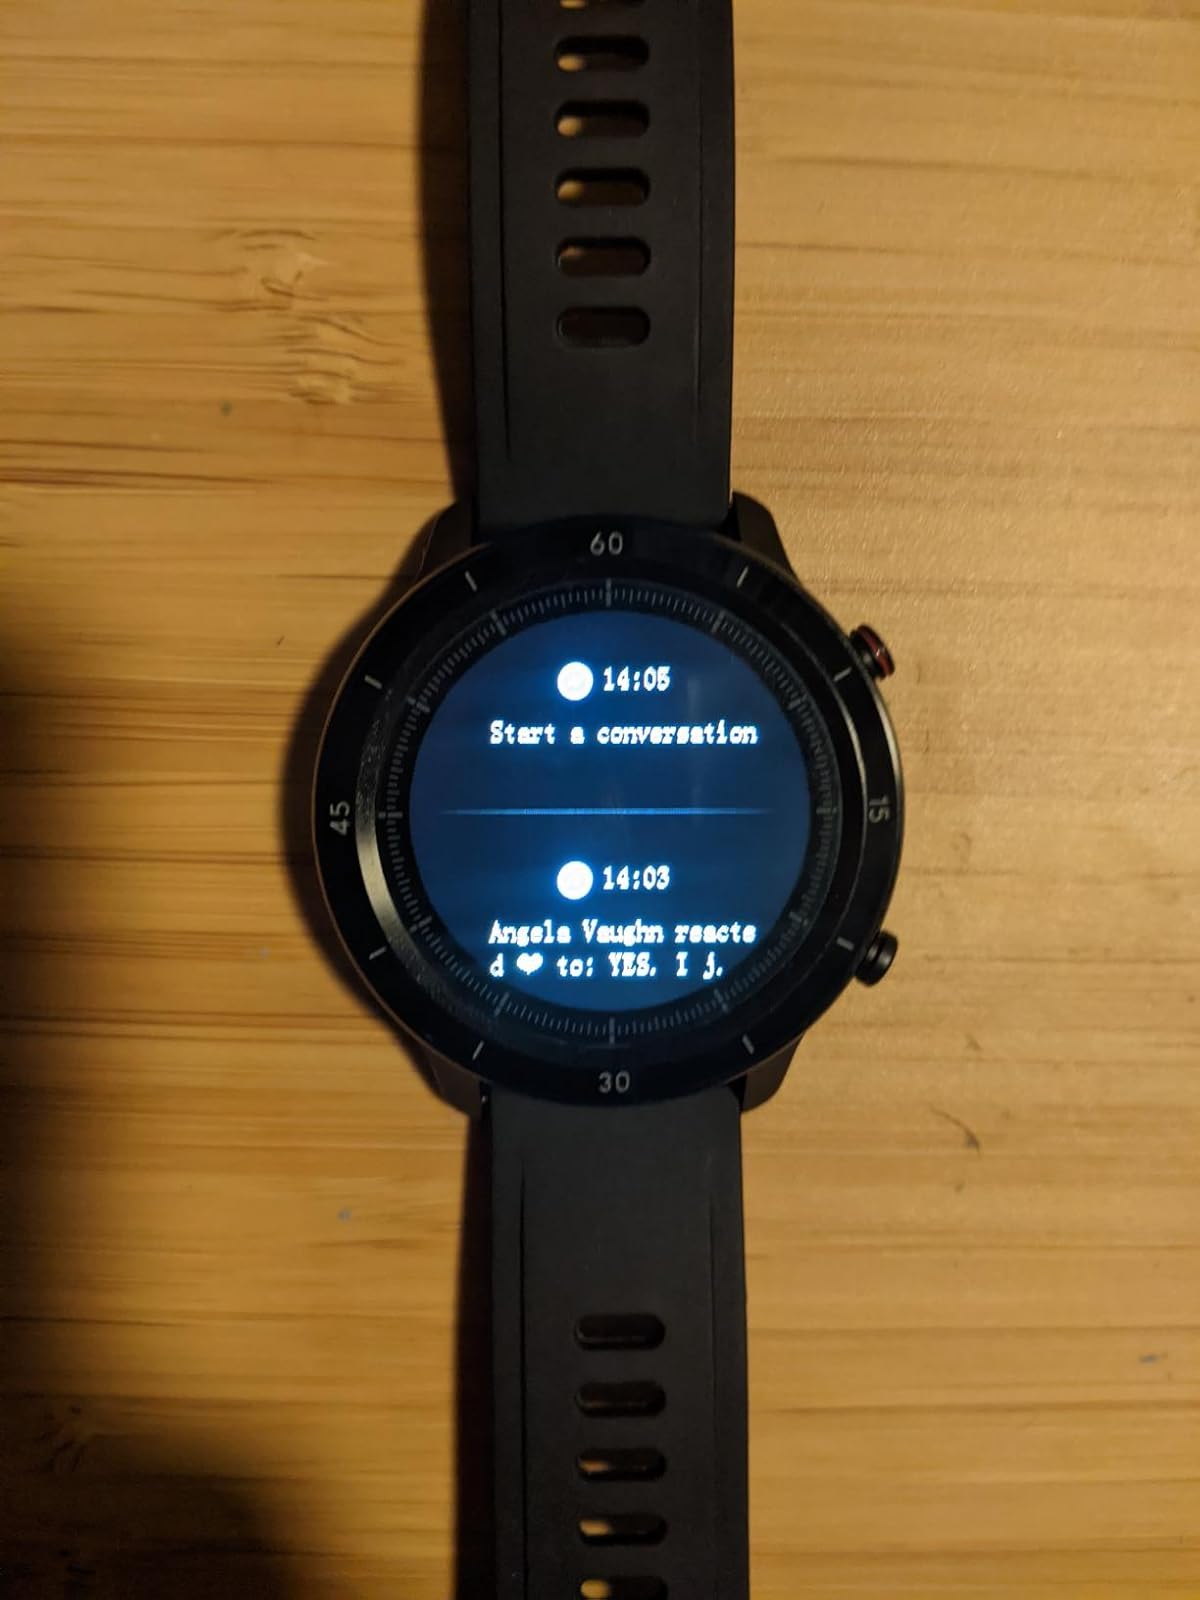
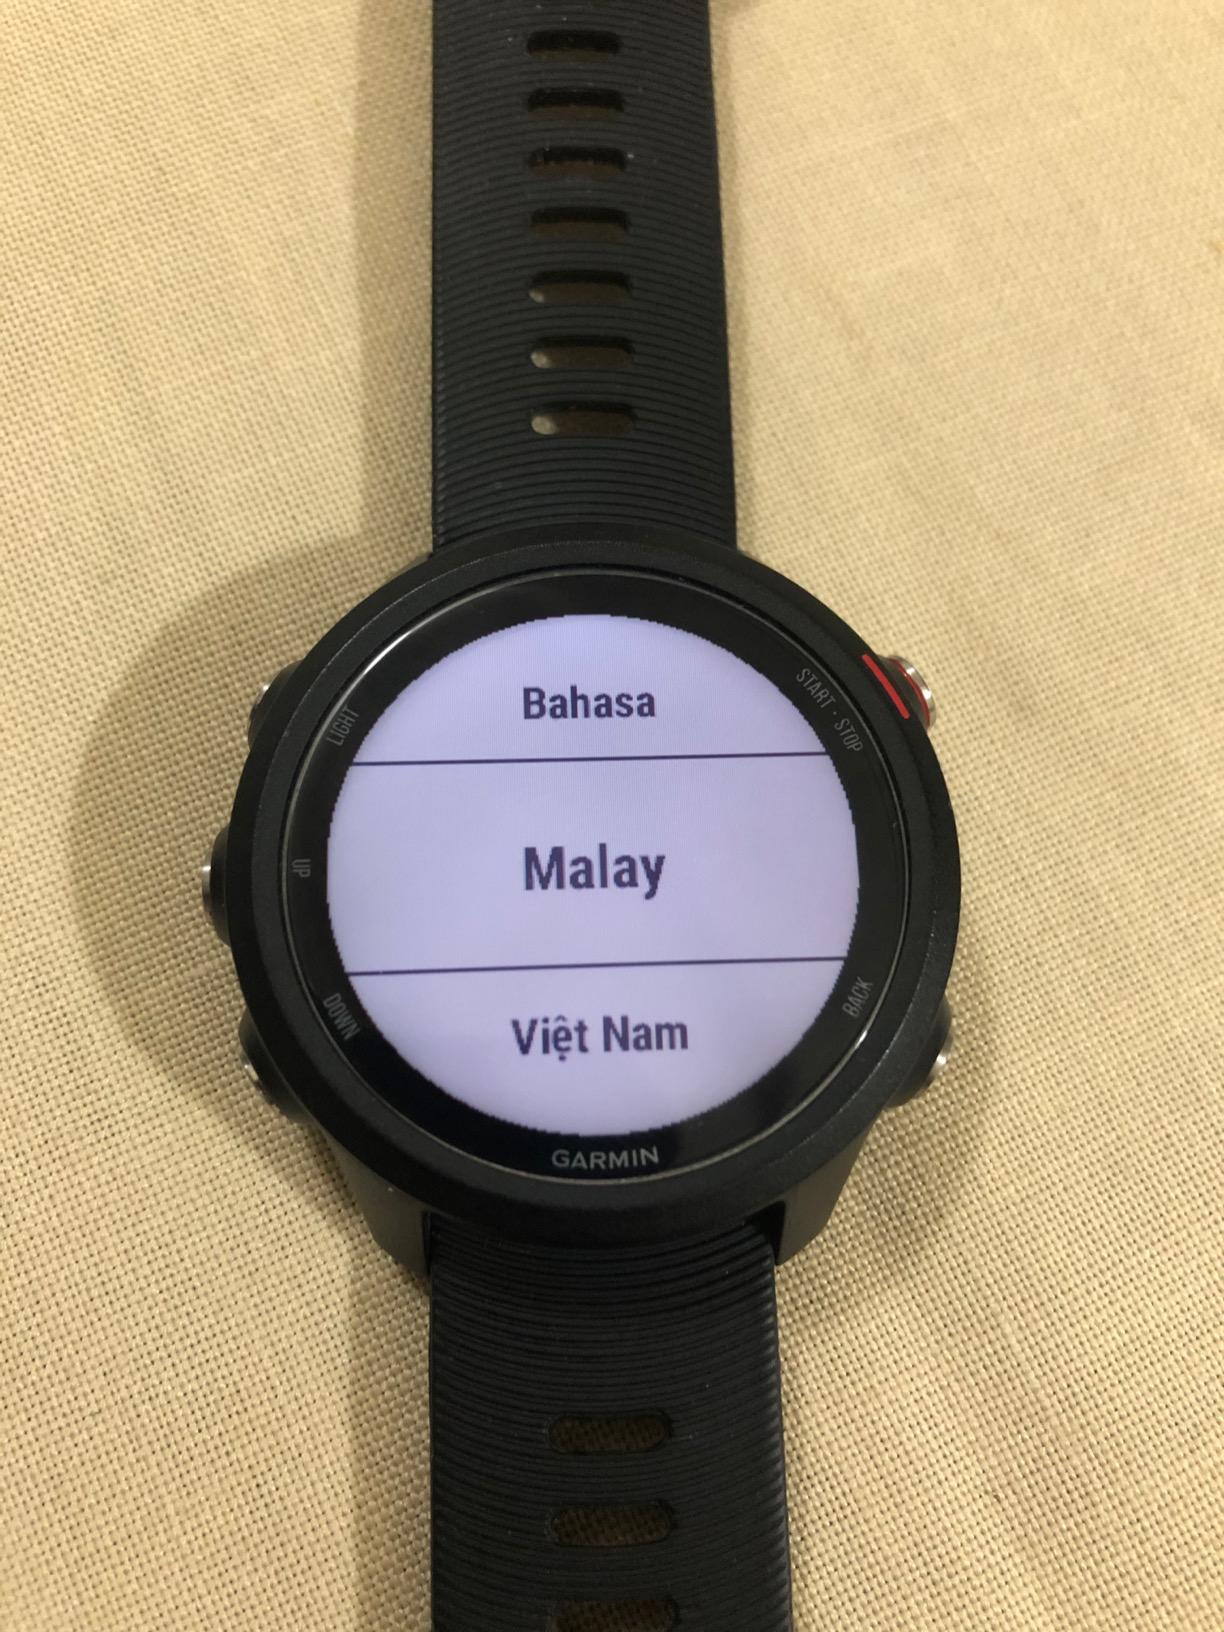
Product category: smartwatch
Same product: no